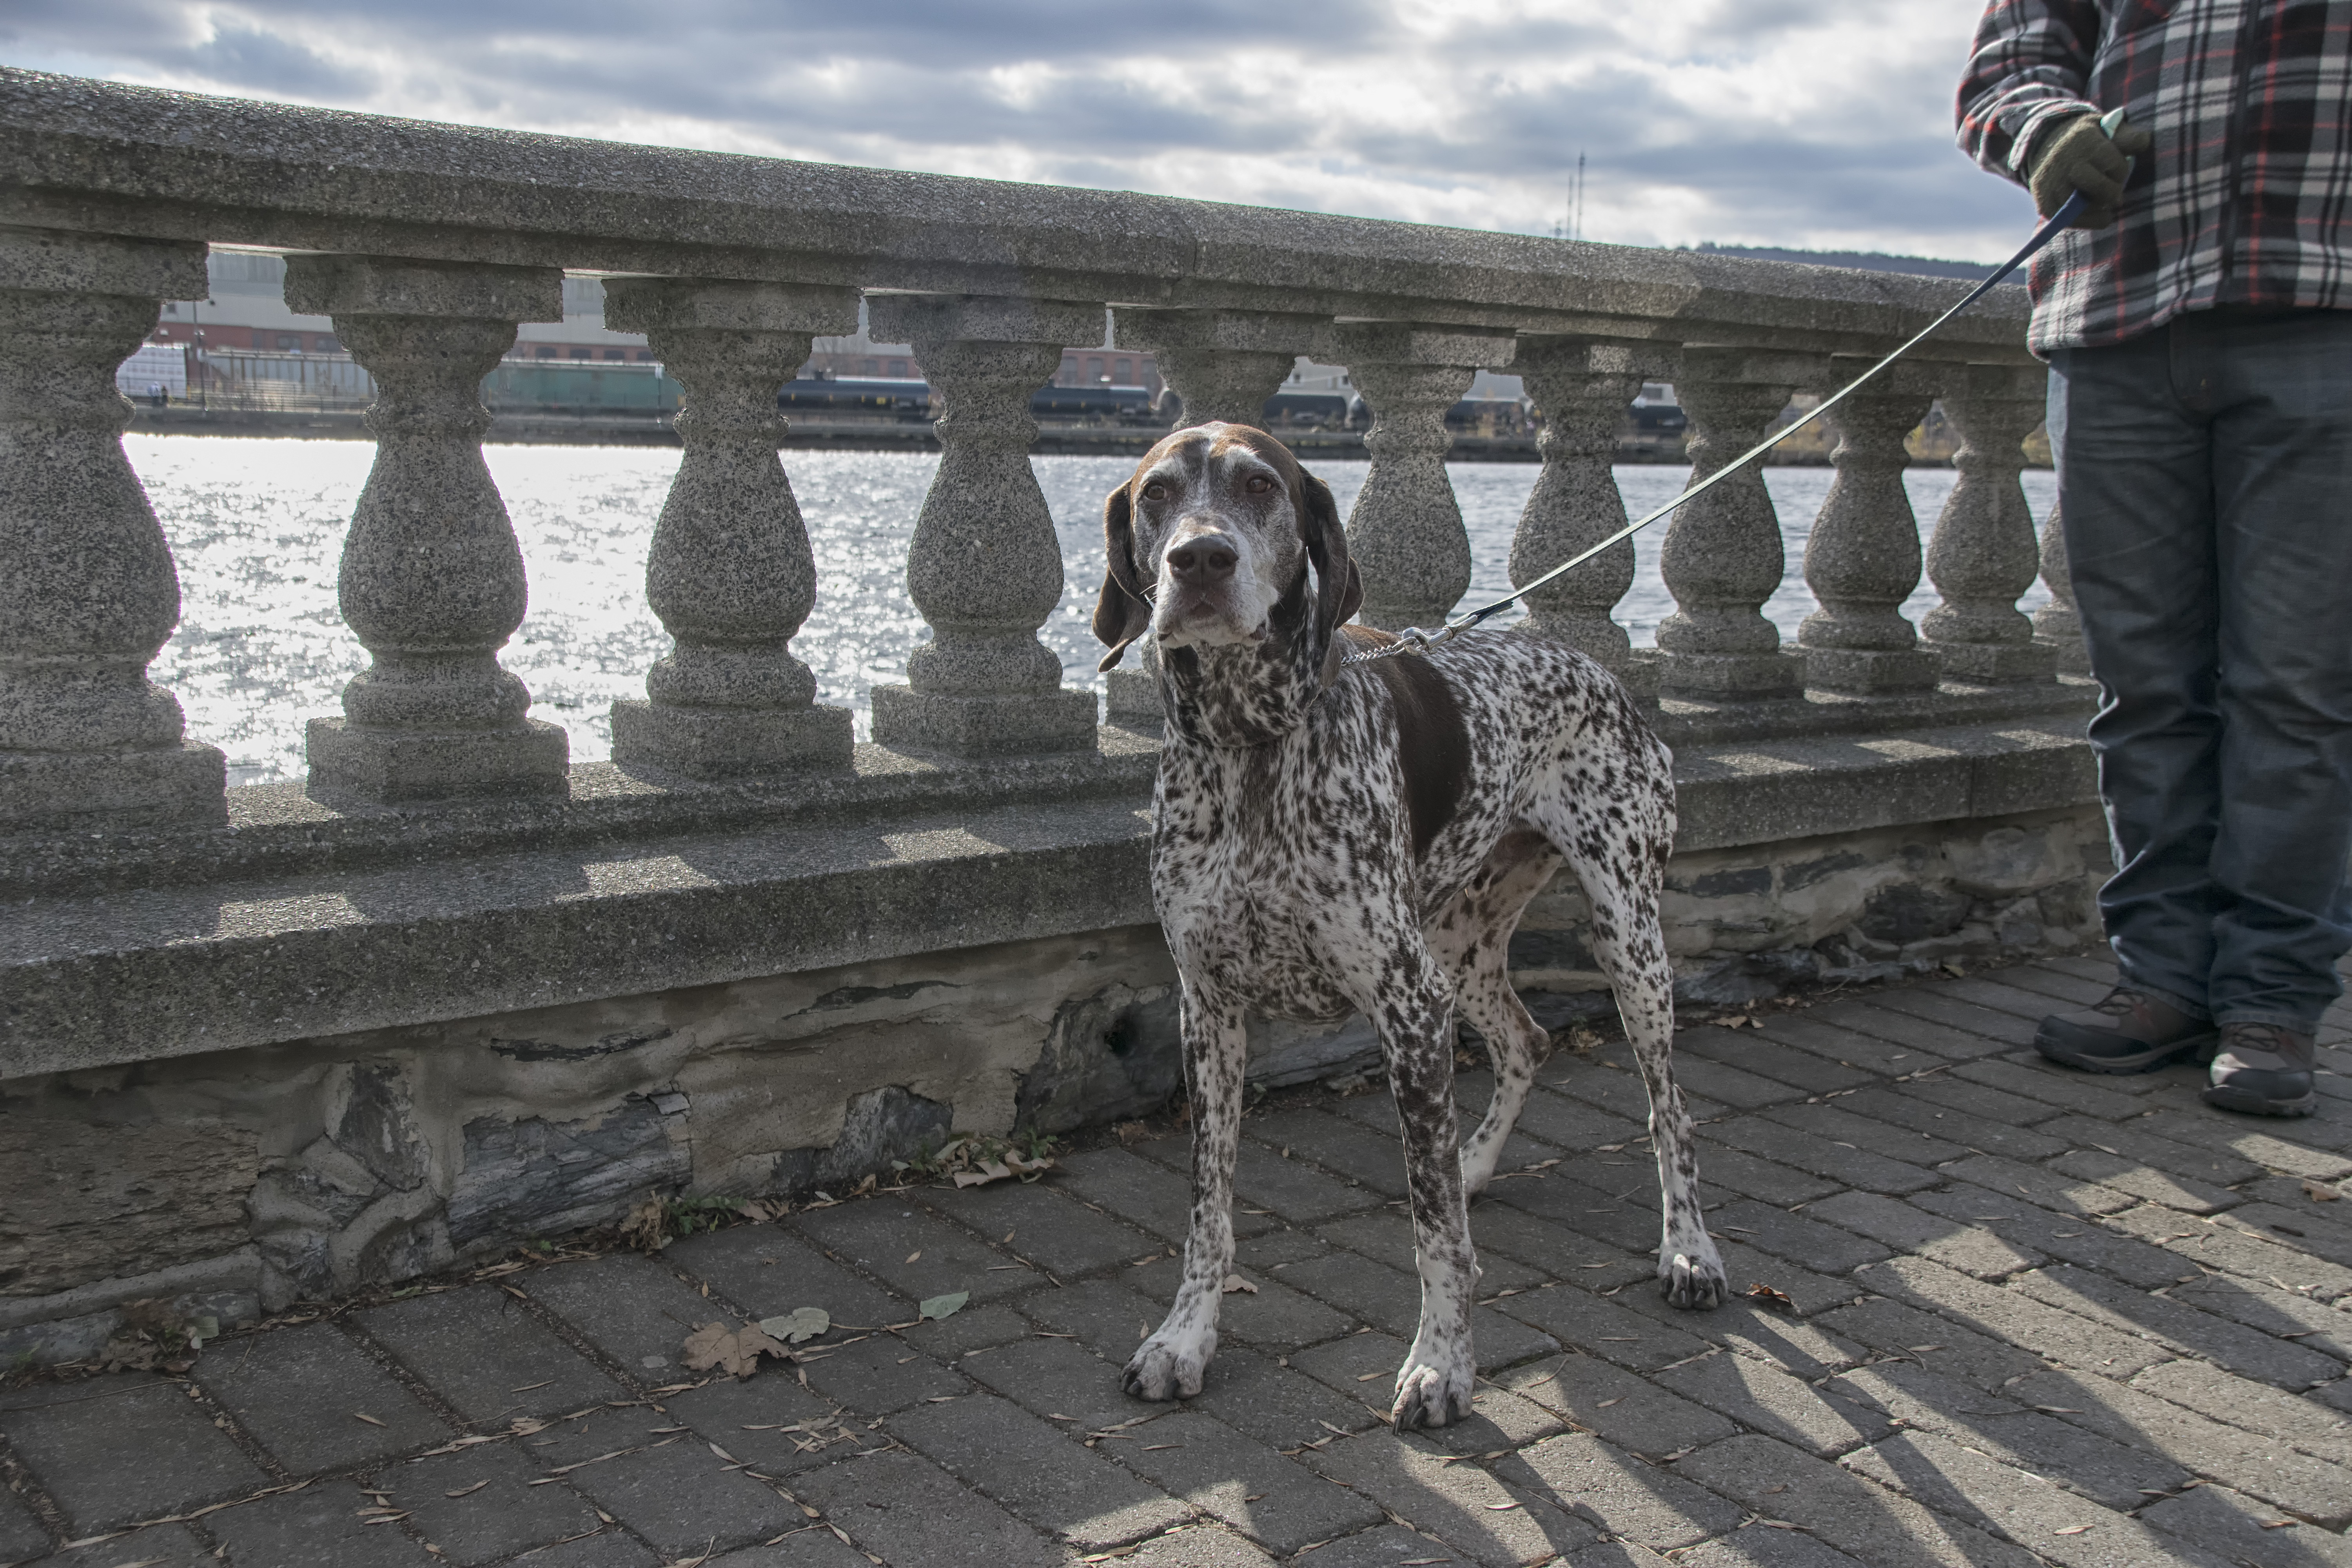
dog, sculpture, art, chien, canada, quebec, sherbrooke, dog like mammal